Noah Gragson

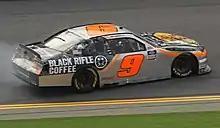
Gragson after winning the 2020 NASCAR Racing Experience 300

On September 25, 2018, JR Motorsports announced that Gragson would drive the No. 1 Chevrolet full-time for the 2019 Xfinity Series, replacing Elliott Sadler who retired at the end of the 2018 season. However, on January 25, the team announced that Gragson would instead pilot the No. 9 and teammate Michael Annett would drive the No. 1. Gragson opened his rookie campaign with JR Motorsports by finishing 11th in the NASCAR Racing Experience 300 at Daytona International Speedway. He scored a ninth-place at Atlanta the next week for his first top-10 of the season and followed it up with his first top-five of the season the next week when he finished third at Las Vegas. Gragson would go on to produce several strong runs during the season including a season-best second-place at Michigan.